Blue Revolution (Venezuela)

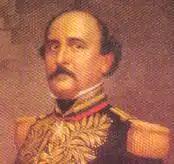
Juan Crisóstomo Falcón

The causes of the revolution can be traced back to 1864, a year after the liberal victory in the Federal War and the rise to power of Falcón, who had to face strong dissidence from his own movement, which began to arm itself after the public resignation of the Minister of War and Navy Manuel Ezequiel Bruzual. For more than three years it gathered political and military leaders within its ranks, many of them highly favored by the government. The first uprisings, which took place on a regional level, were quickly repressed by the government. The central army numbered just 3,000 regulars in 1866, not enough to defeat the forces of the regional caudillos.